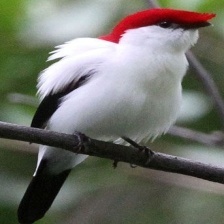
Species: ARARIPE MANAKIN
Scientific name: ANTILOPHIA BOKERMANNI